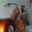
Label: motorcycle